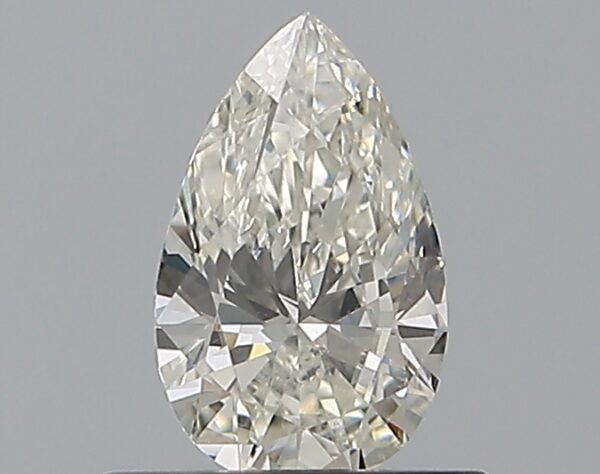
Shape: pear
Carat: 0.51
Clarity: SI1
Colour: I
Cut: EX
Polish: EX
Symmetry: VG
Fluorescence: ST
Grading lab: GIA
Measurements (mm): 7.14 x 4.42 x 2.65